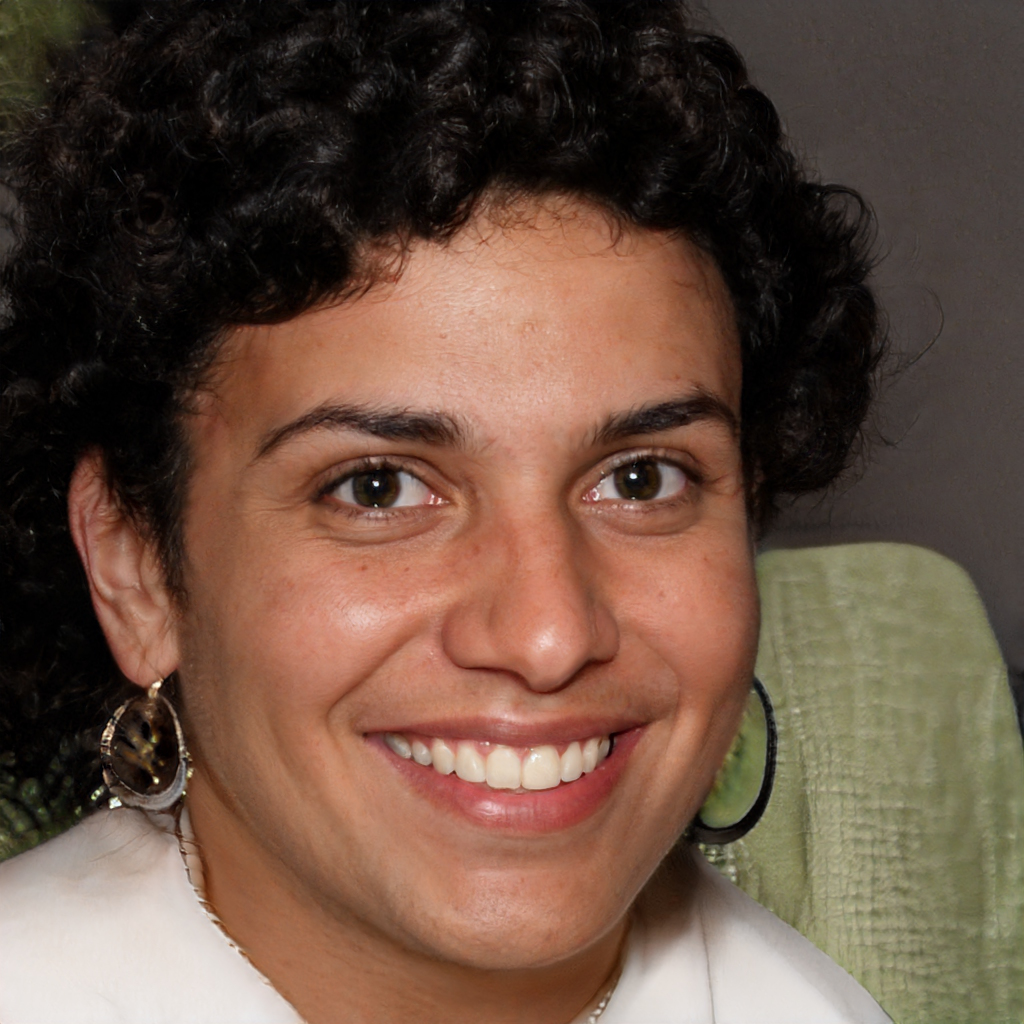
Portrait style: Real Portrait